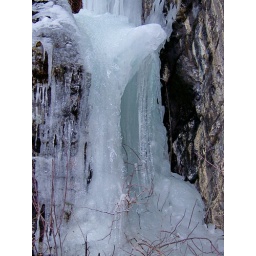
The canyon walls along Buffalo Bill Creek in the Cabinet Mountains of western Montana